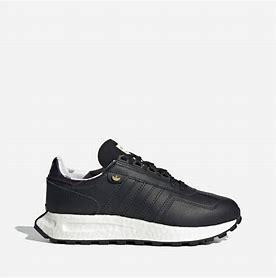
Brand: adidas
Model: originals Adidas Originals Retropy E5